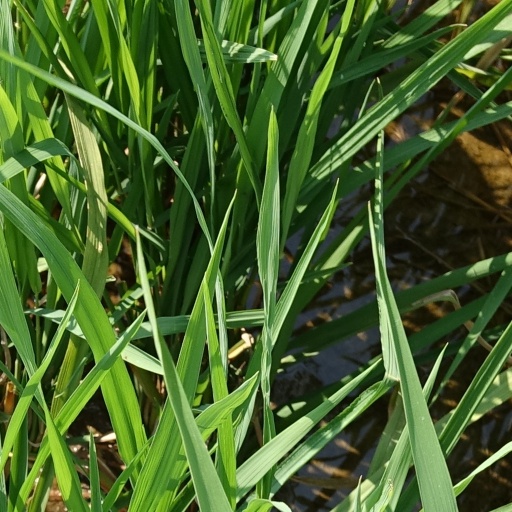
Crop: rice